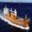
Label: ship